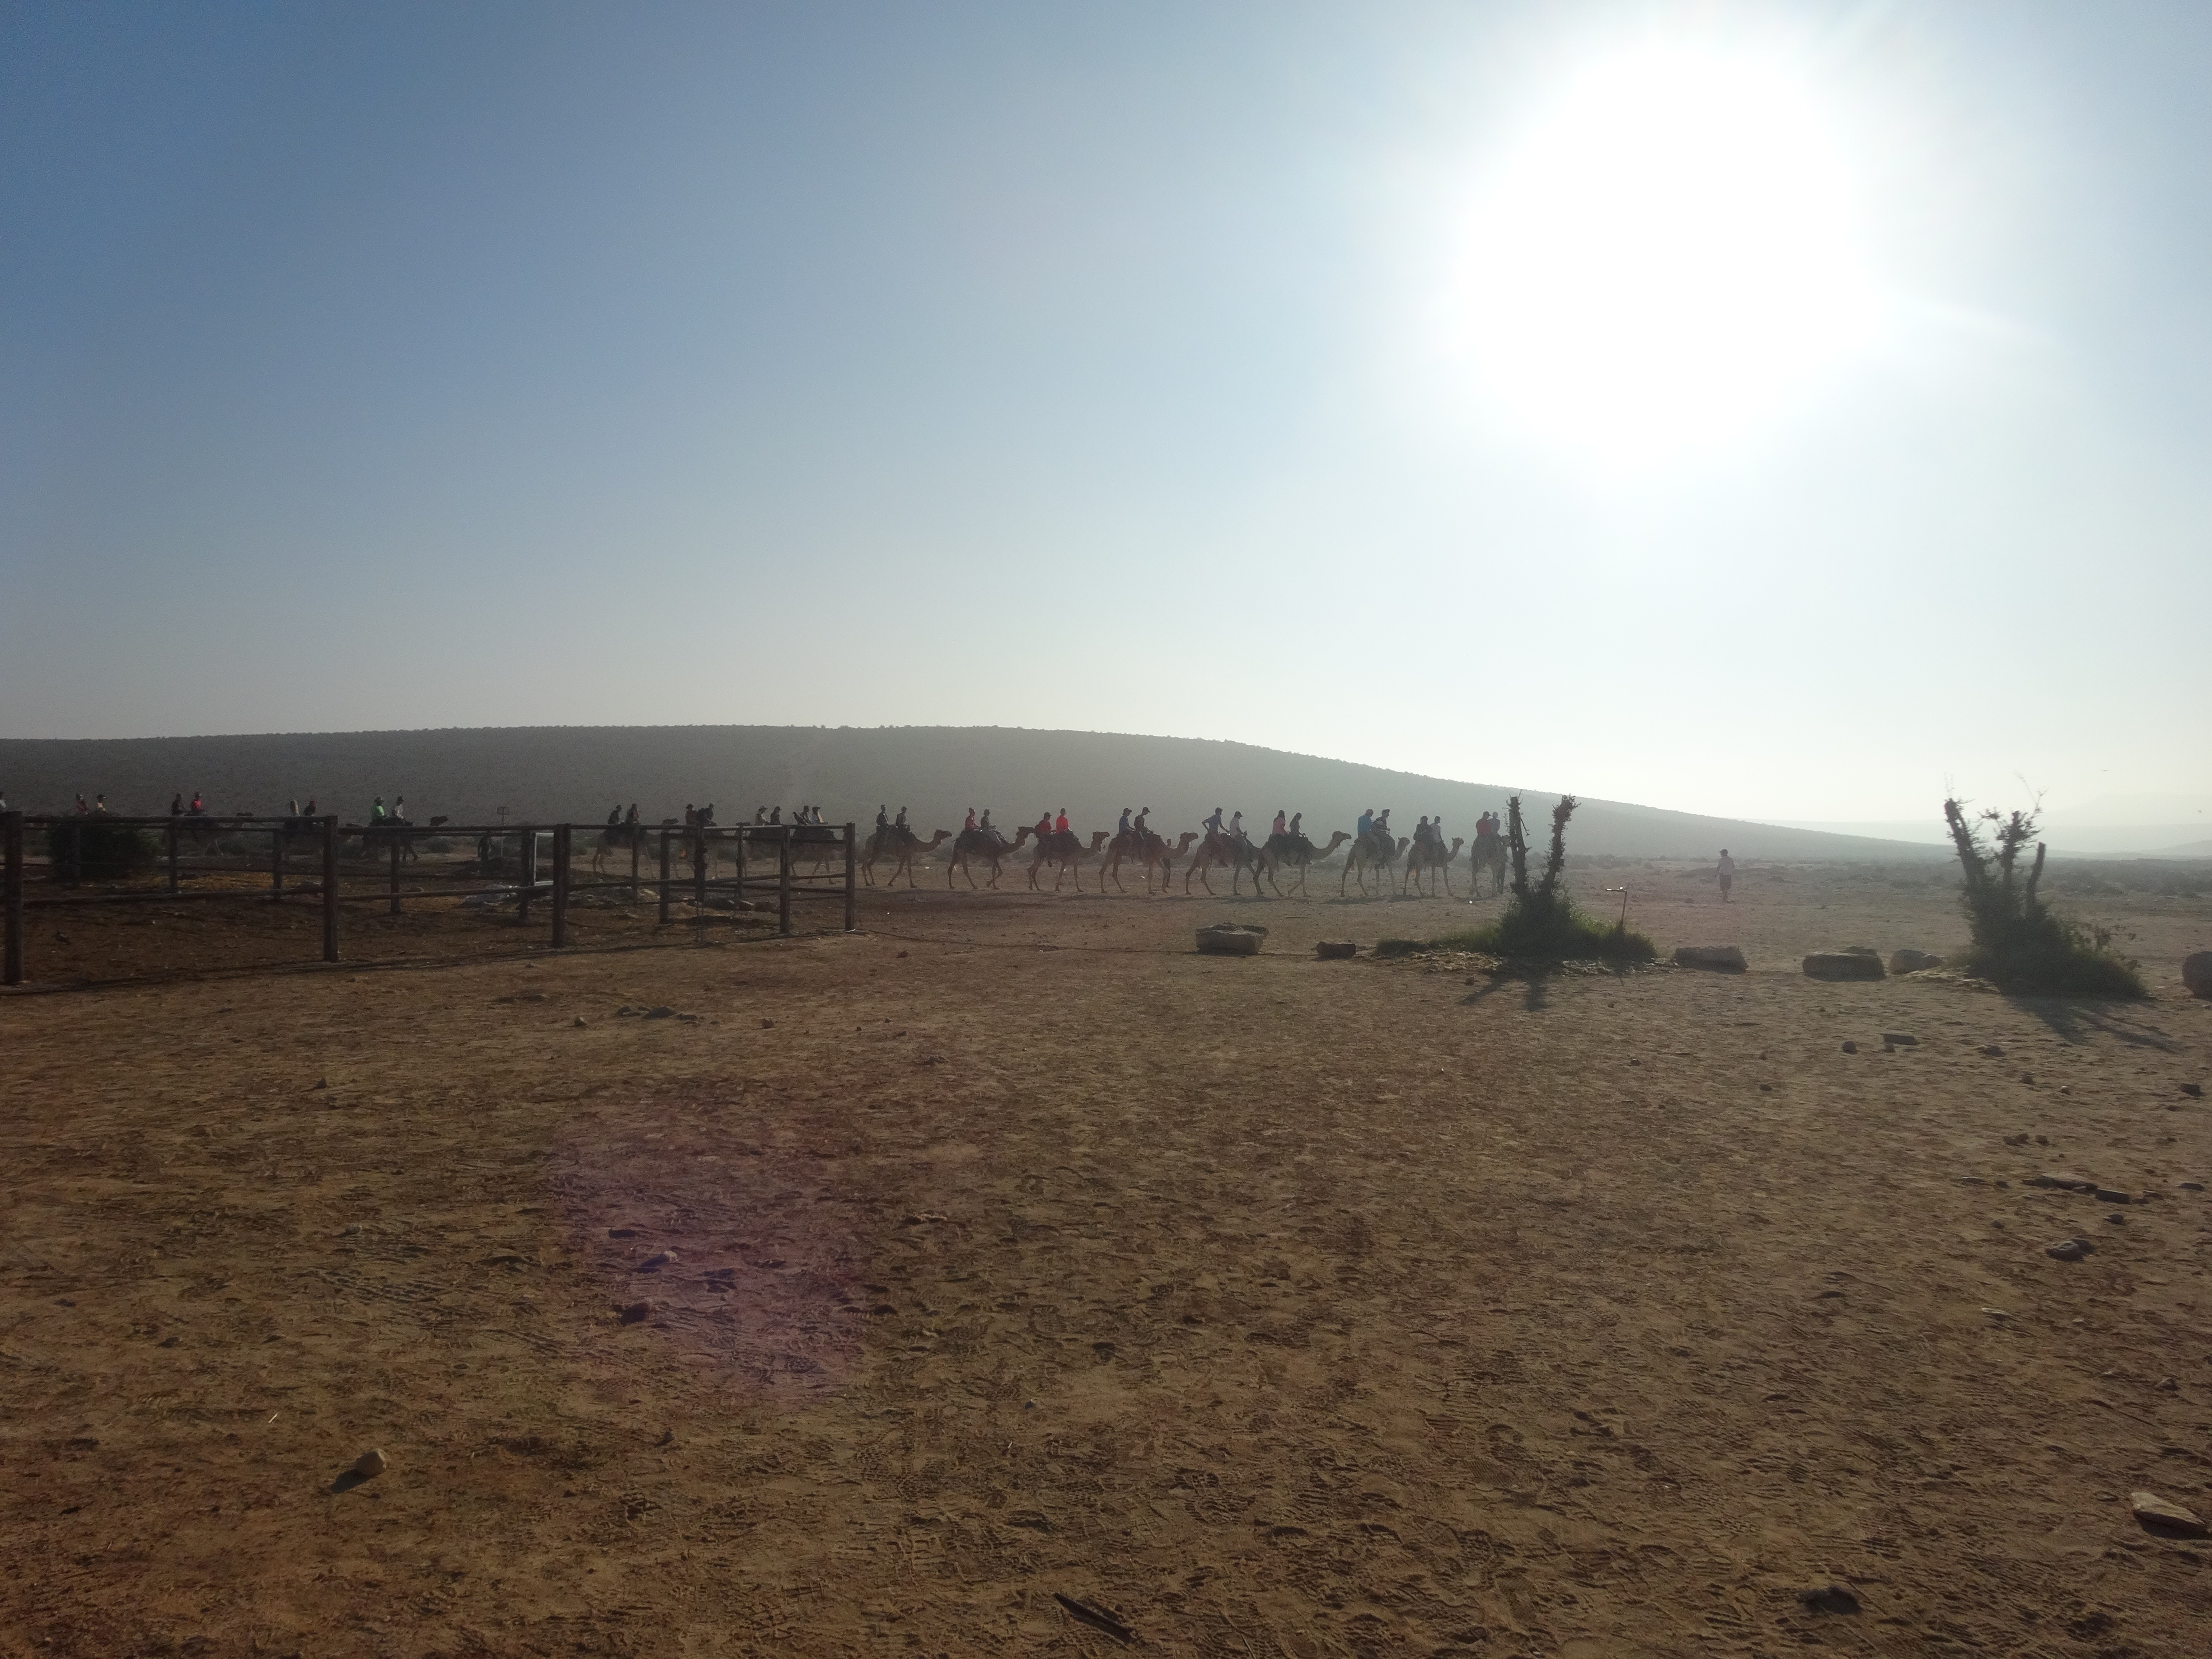
landscape, sea, sand, horizon, mountain, field, prairie, hill, desert, soil, plain, plateau, habitat, ecosystem, sahara, steppe, landform, natural environment, geographical feature, aeolian landform